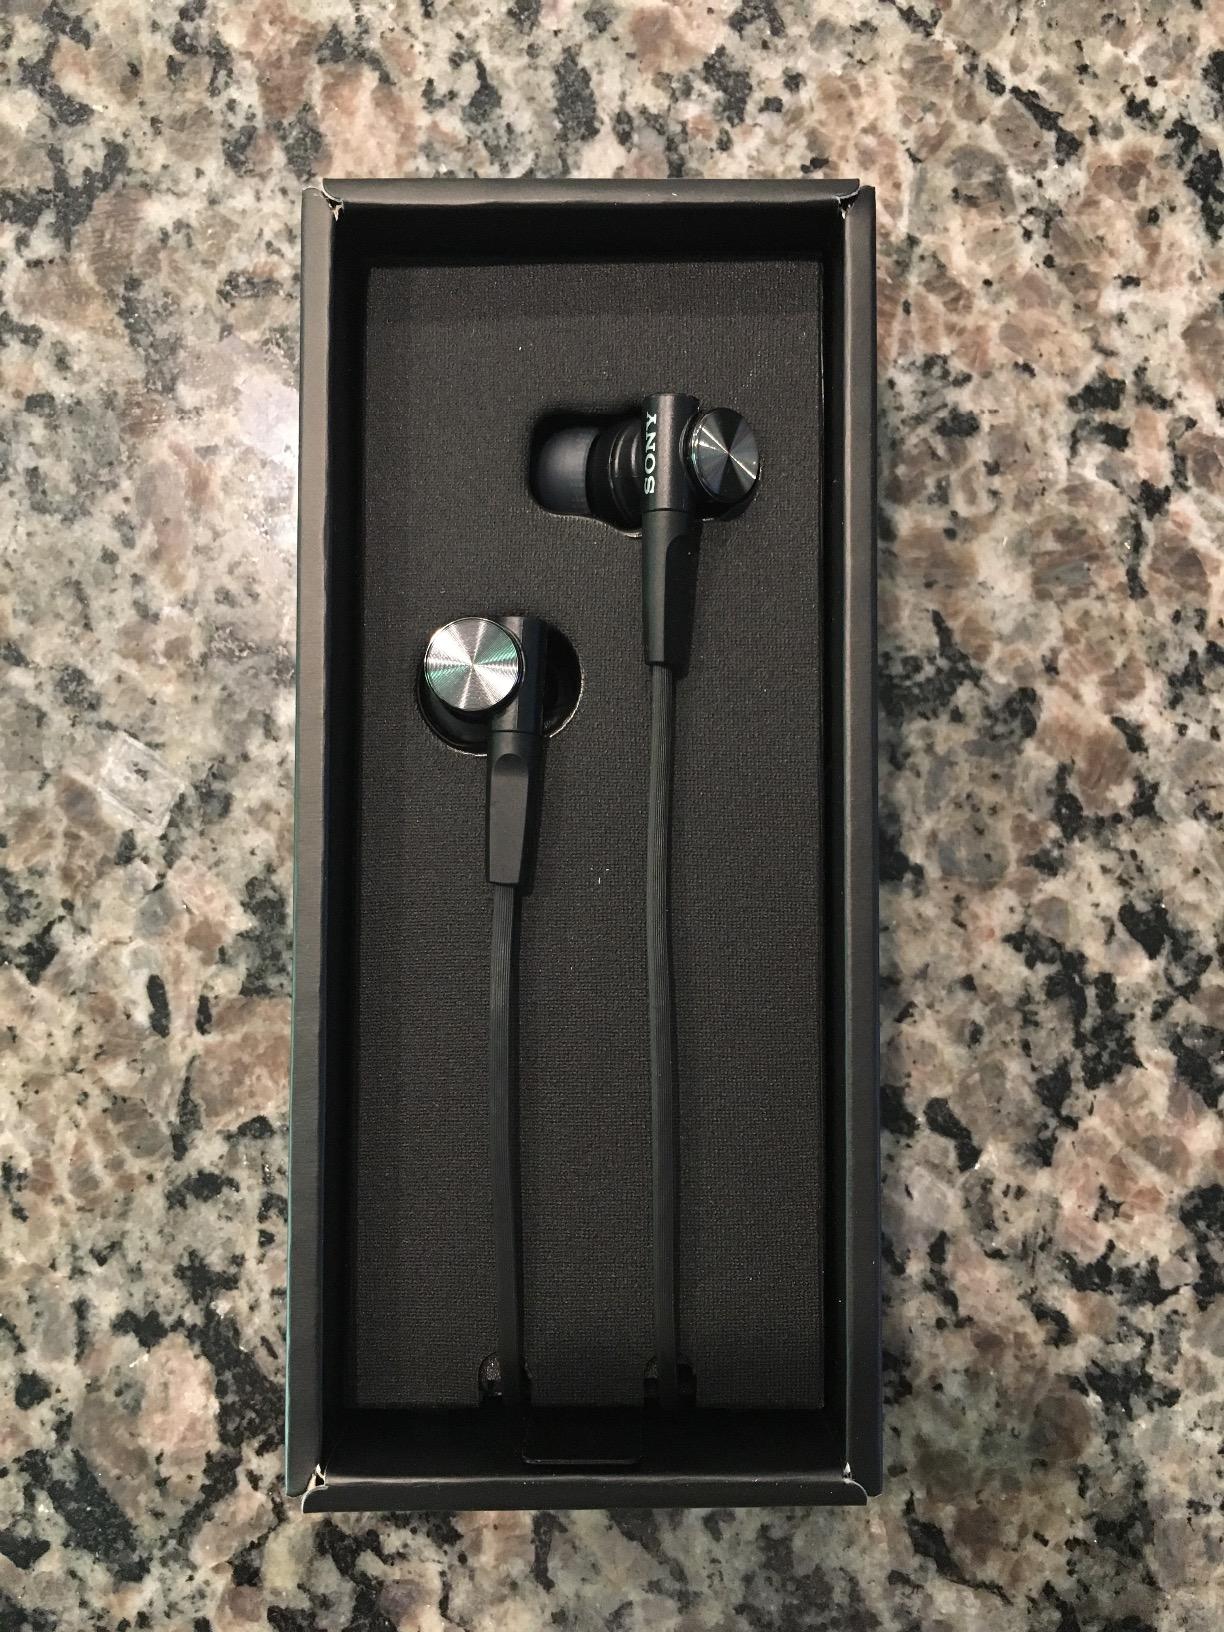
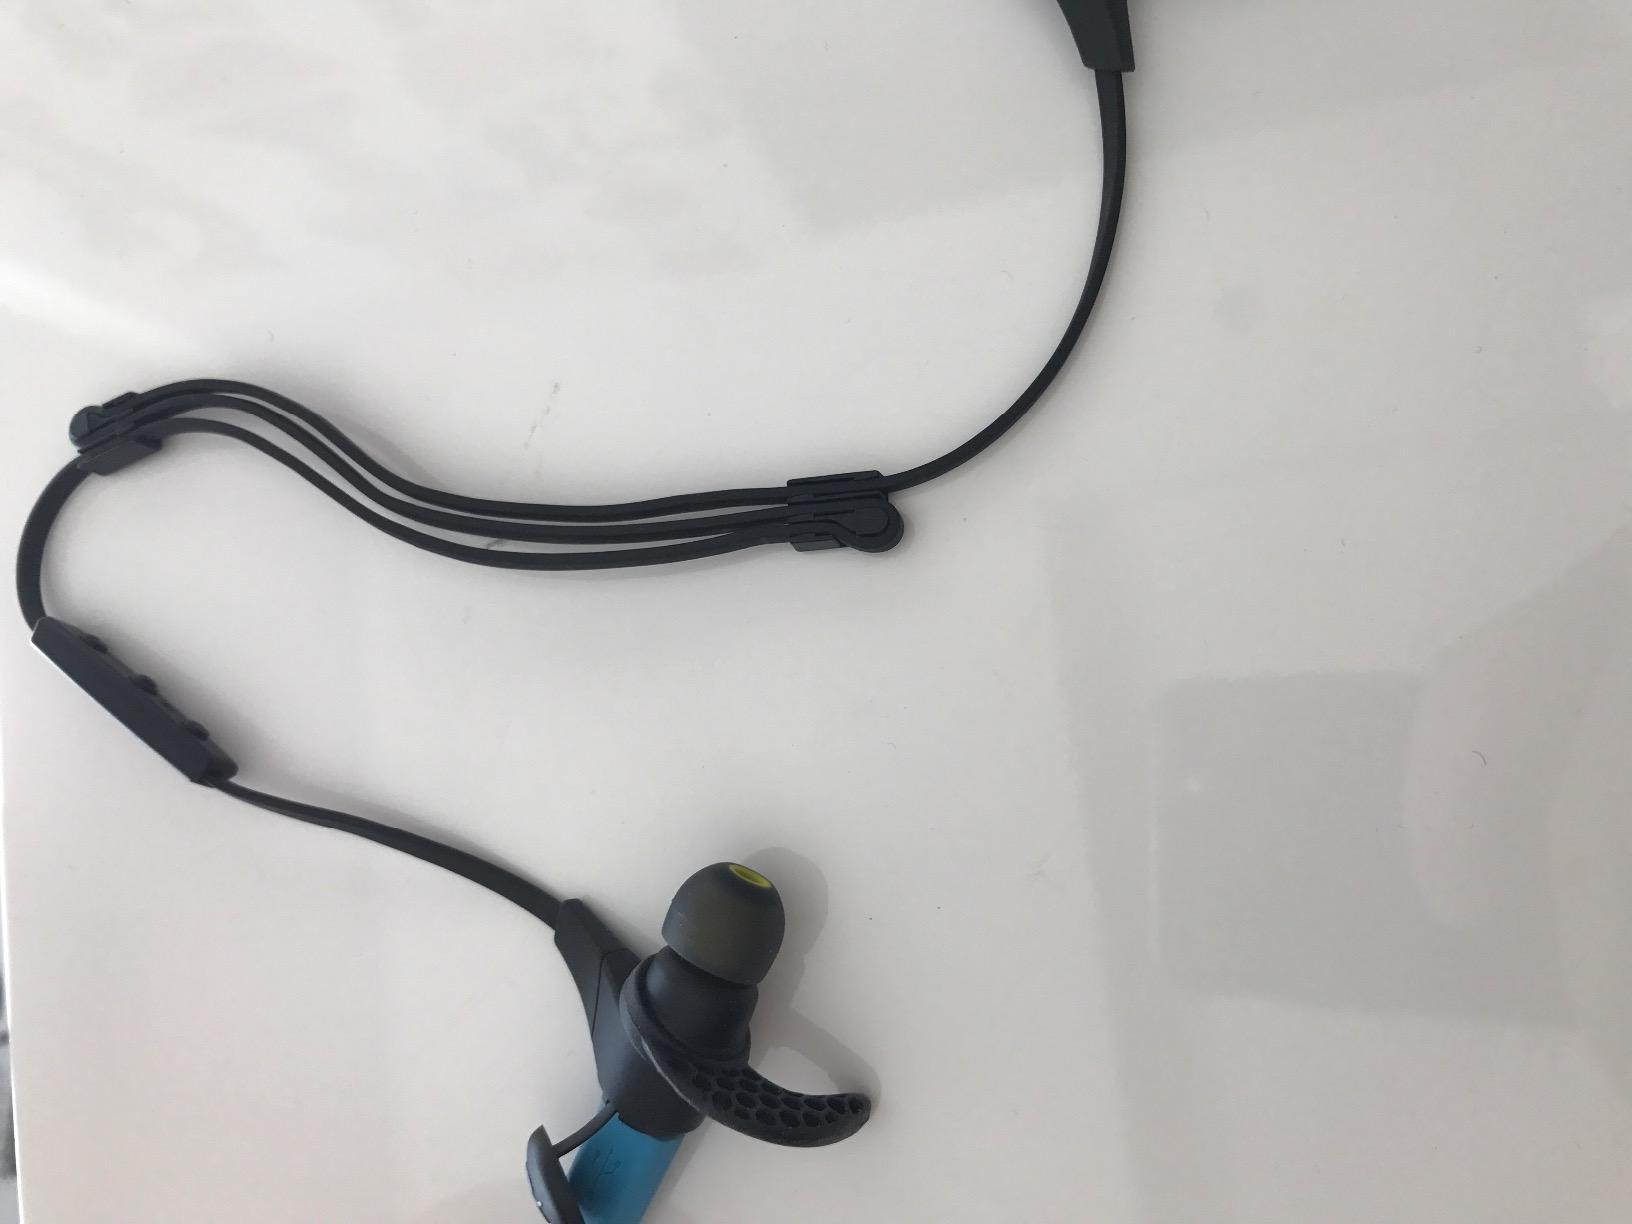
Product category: headphones
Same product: no